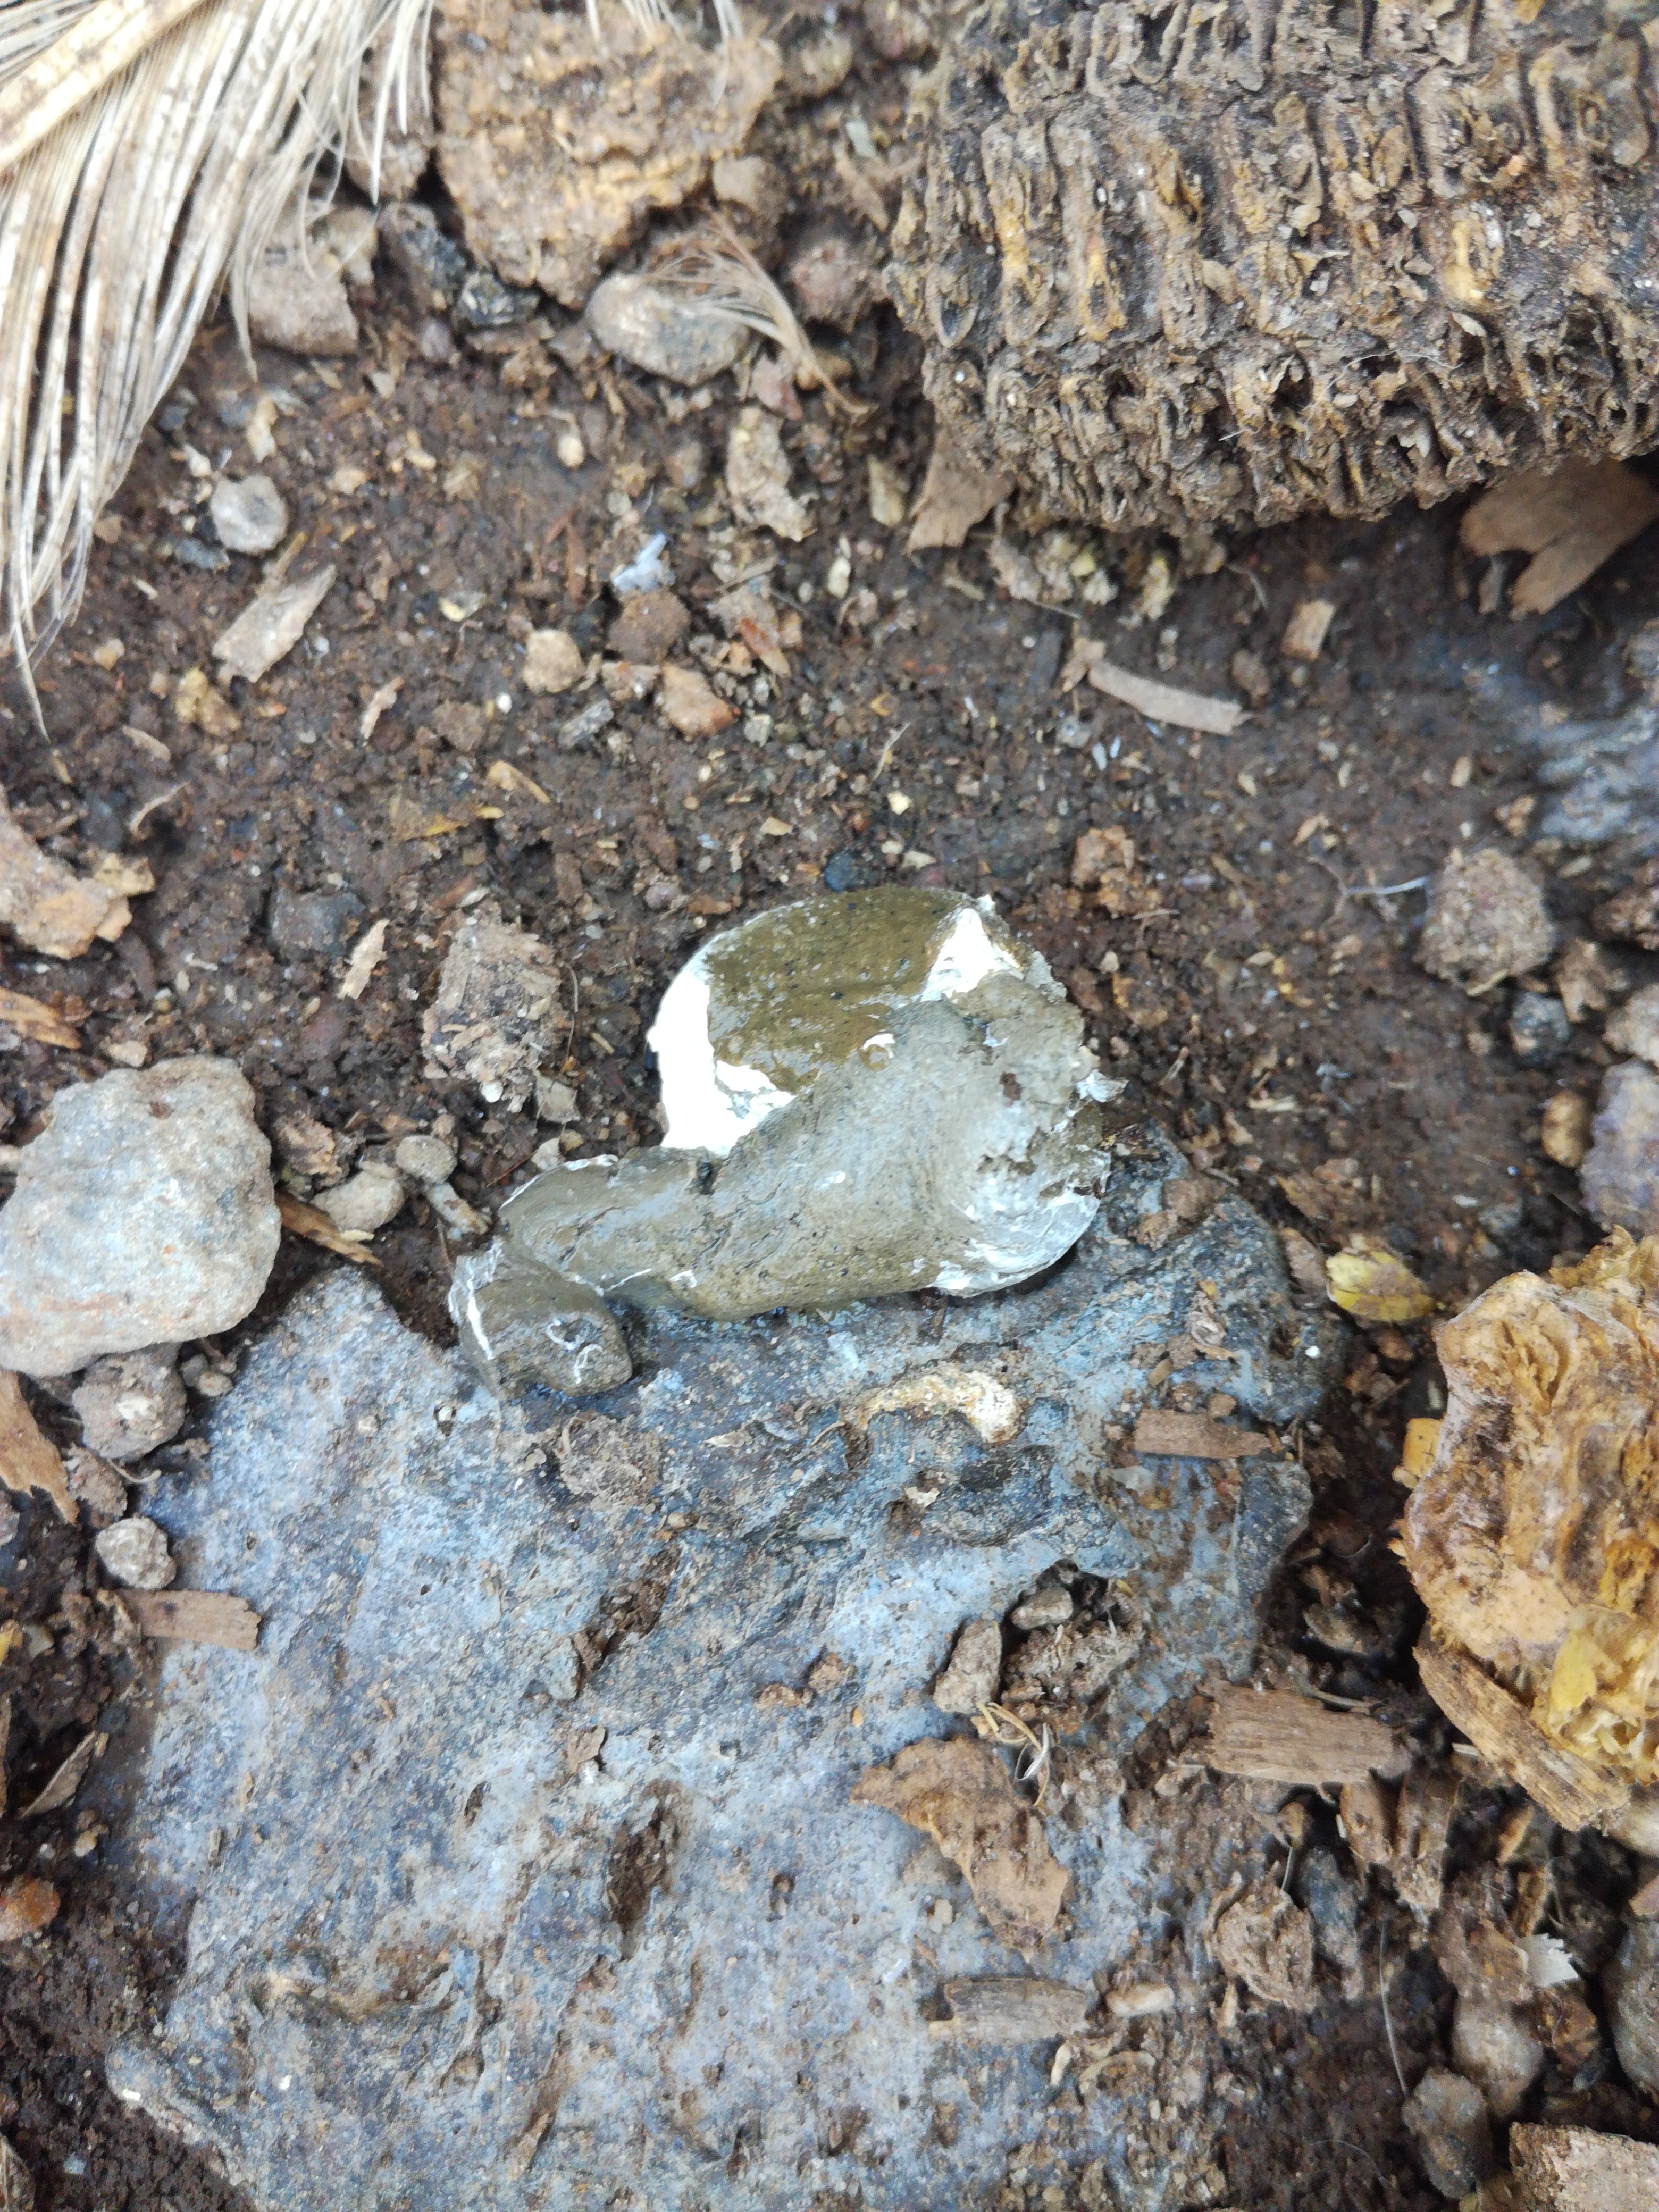
PCR-confirmed diagnosis: Healthy